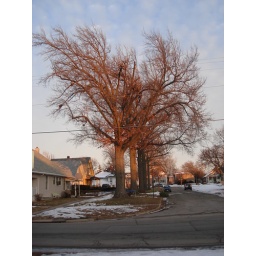
The orange glare upon the tree made it look alive again.